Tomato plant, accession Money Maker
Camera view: tilt-top (135 deg); turntable rotation: 150 degrees
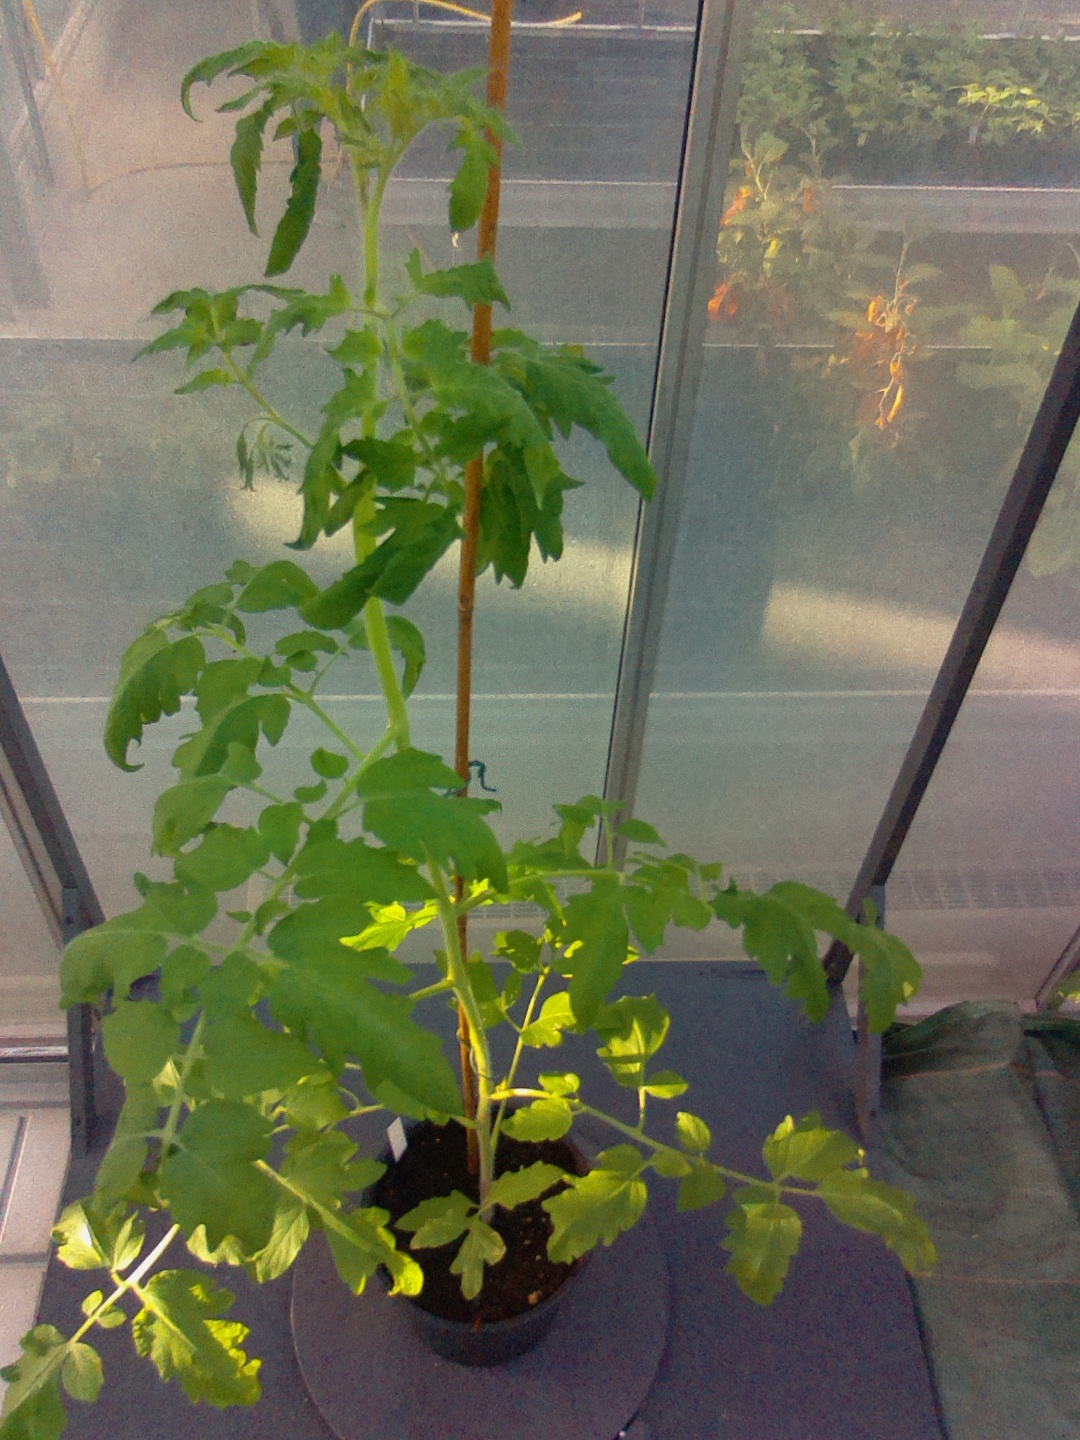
BBCH growth stage 53: 3 inflorescences visible